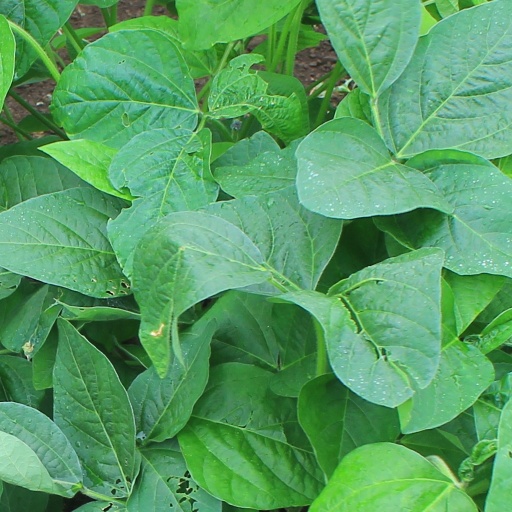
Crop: soybean